Hams Hall

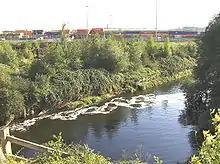
View of the freight terminal at Hams Hall, 2008

The site was originally operated by Parsec Europe Ltd.; in 2002 Associated British Ports acquired the site lease.